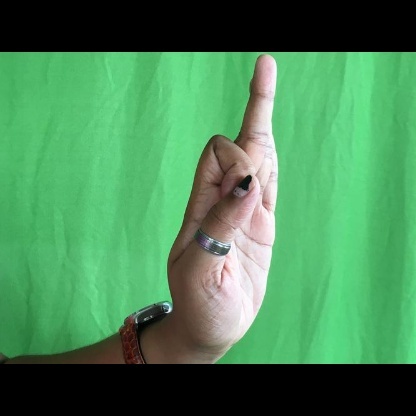
Mudra: Aralam